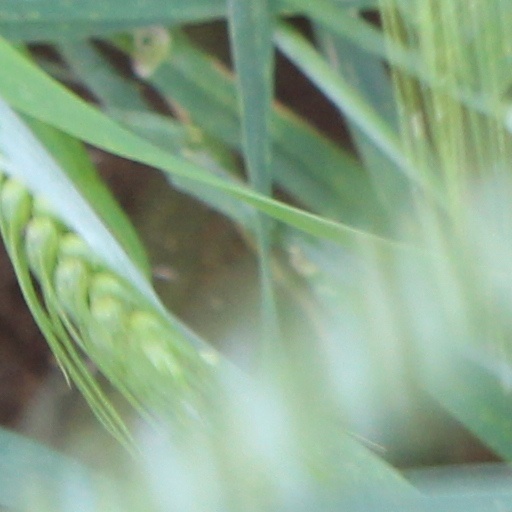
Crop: wheat